Lorcan O'Herlihy

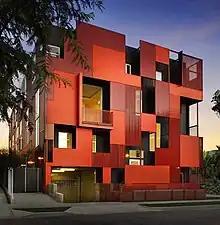
Formosa1140

Lorcan O'Herlihy (born 1959 in Dublin, Ireland) is an Irish architect working in Los Angeles and the founding principal of Lorcan O'Herlihy Architects [LOHA]. He is the son and brother of actors Dan and Gavan O'Herlihy respectively. O'Herlihy was educated at California Polytechnic State University, San Luis Obispo, and the Architectural Association in London, UK.